Hemispherical combustion chamber

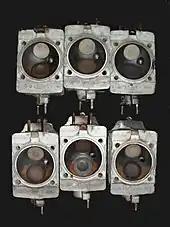
Porsche 6-cylinder boxer engine heads with hemi chambers

The Lancia V4 and Lancia V6 engines both used hemispherical combustion chambers.